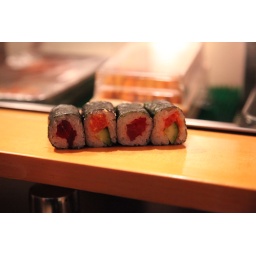
We waited 2 hours in the rain at the fish market for this great sushi.